Lifeguard

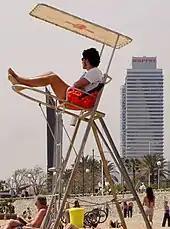
Lifeguard in Barcelona

Lifeguards will sometimes use rescue watercraft to rescue victims that are either far away or when there is large surf, i.e. big waves. Types of rescue watercraft: